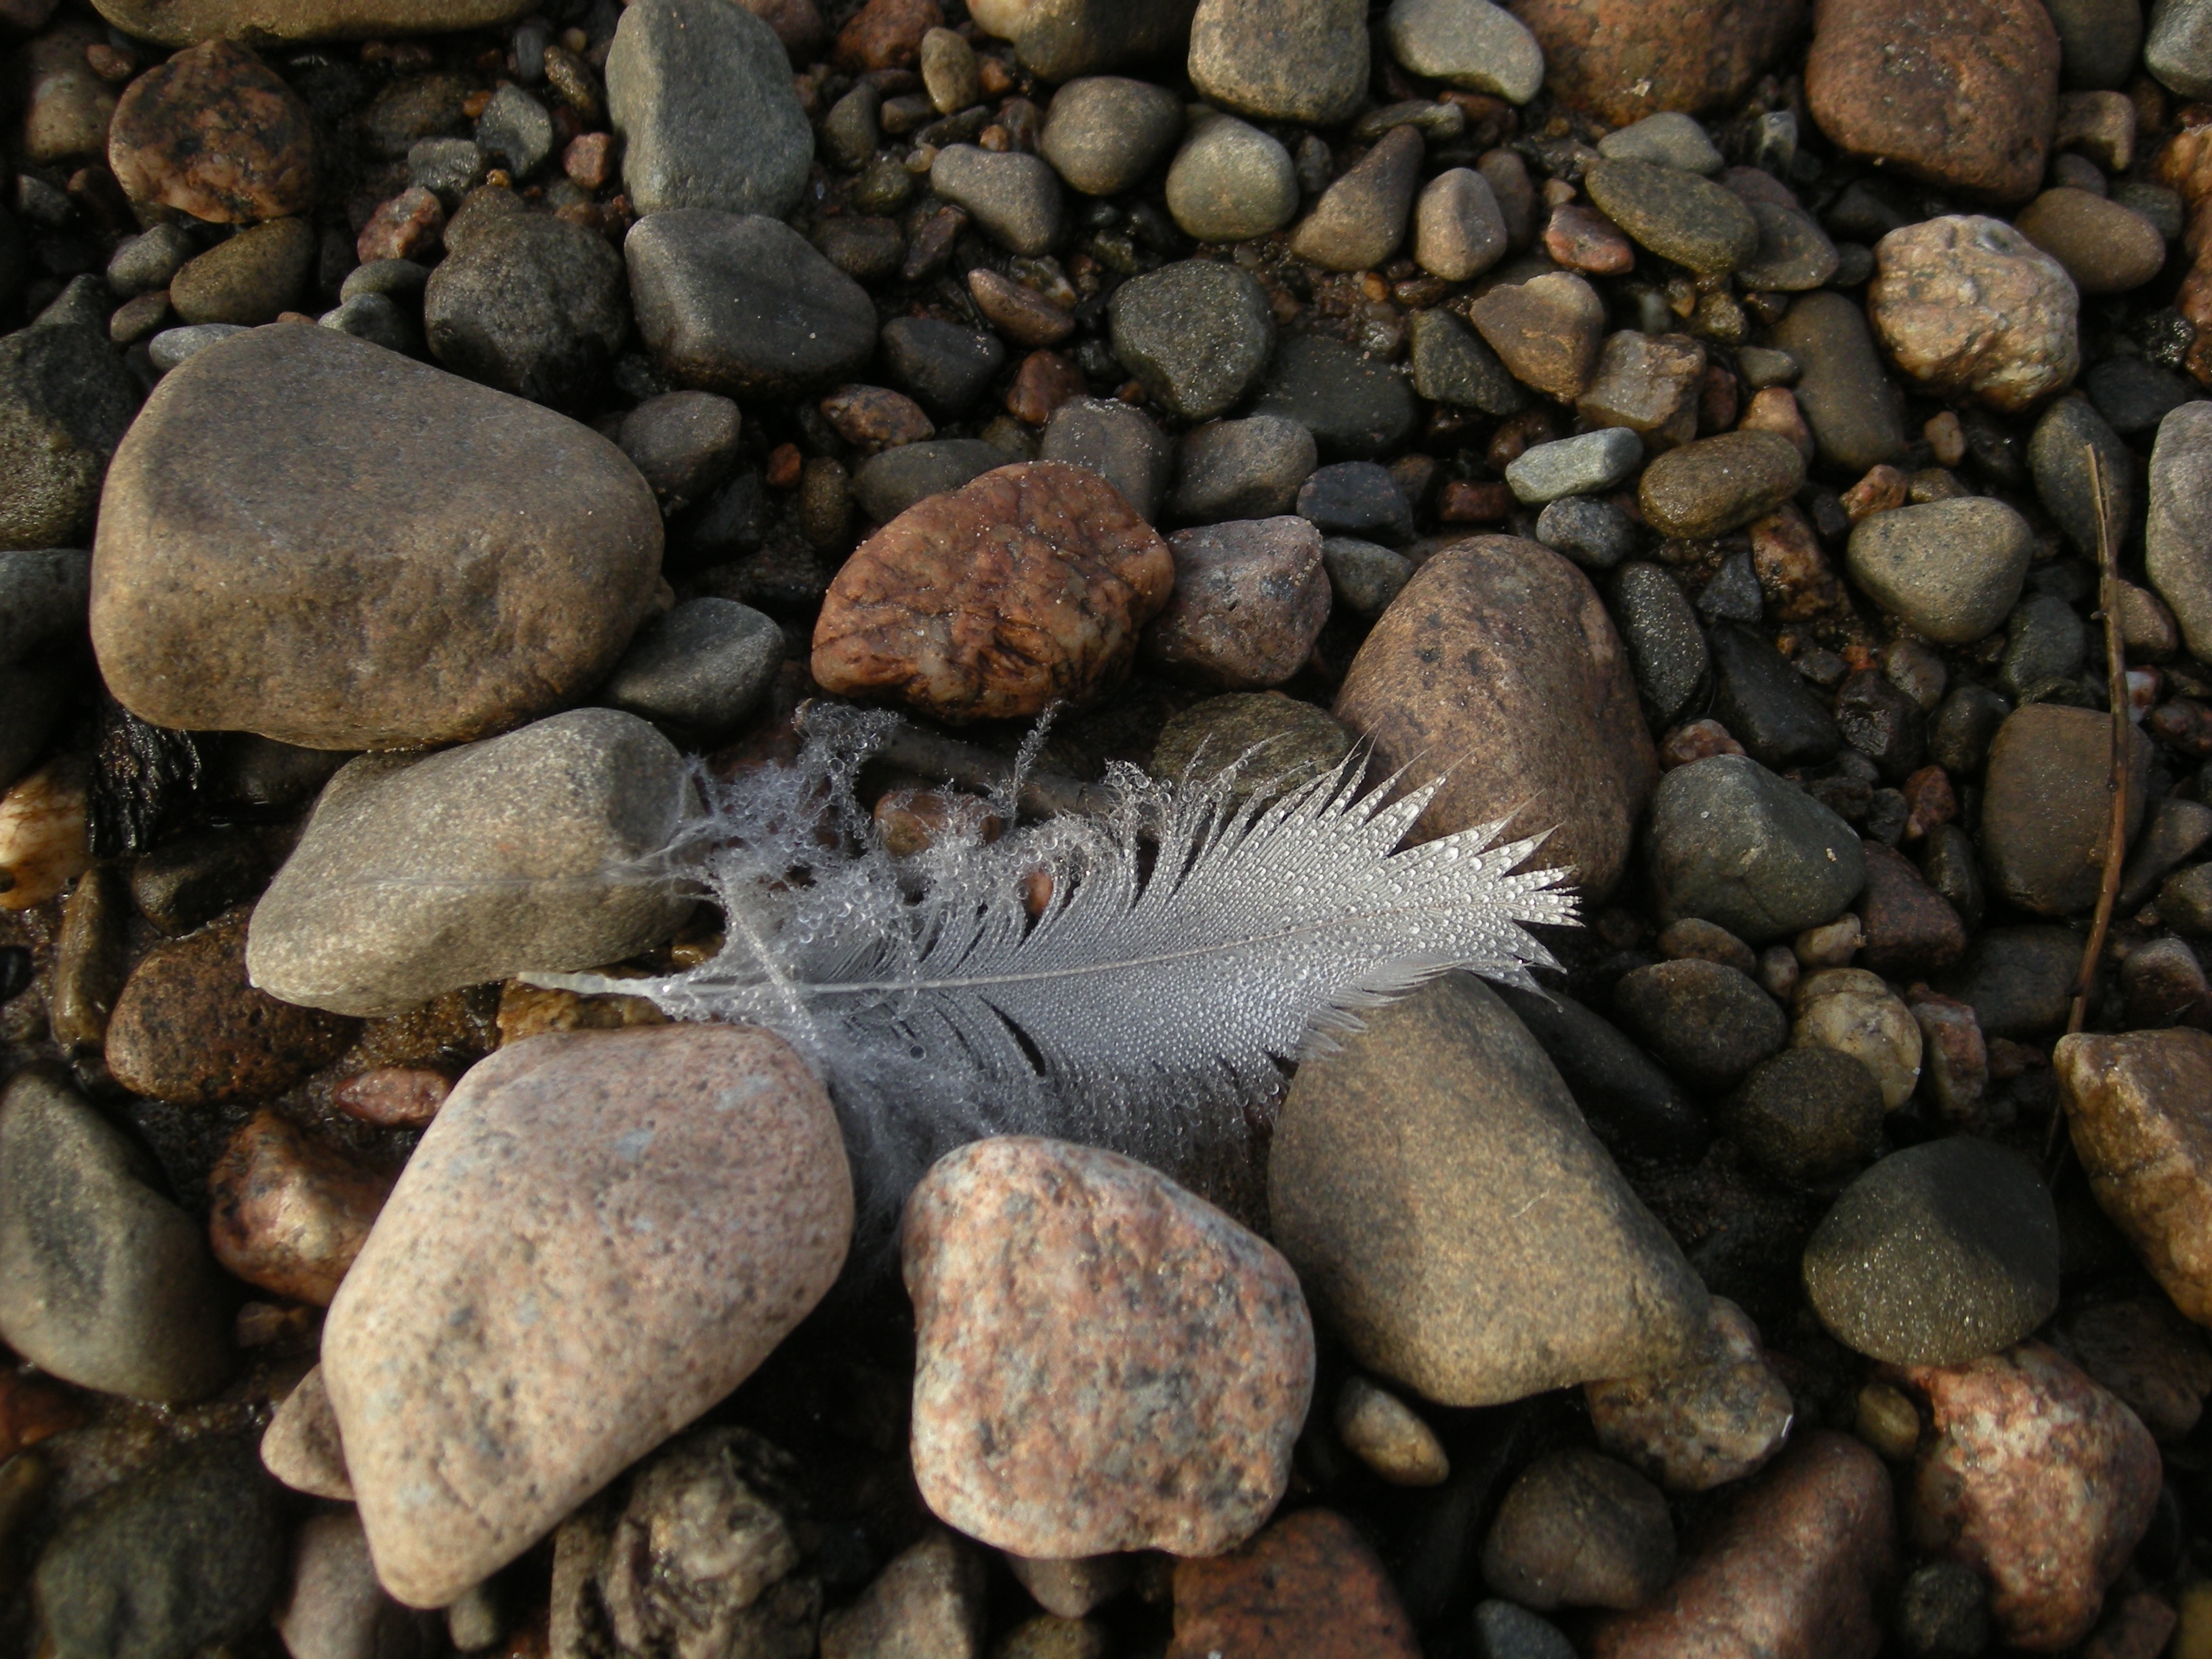
rock, wildlife, pebble, soil, fauna, material, geology, gravel, boulder